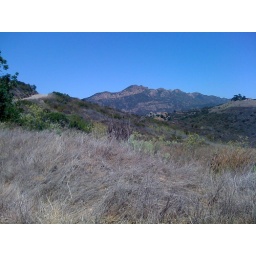
Dad descended this road in the 2008 Mulholland Challenge bike ride.